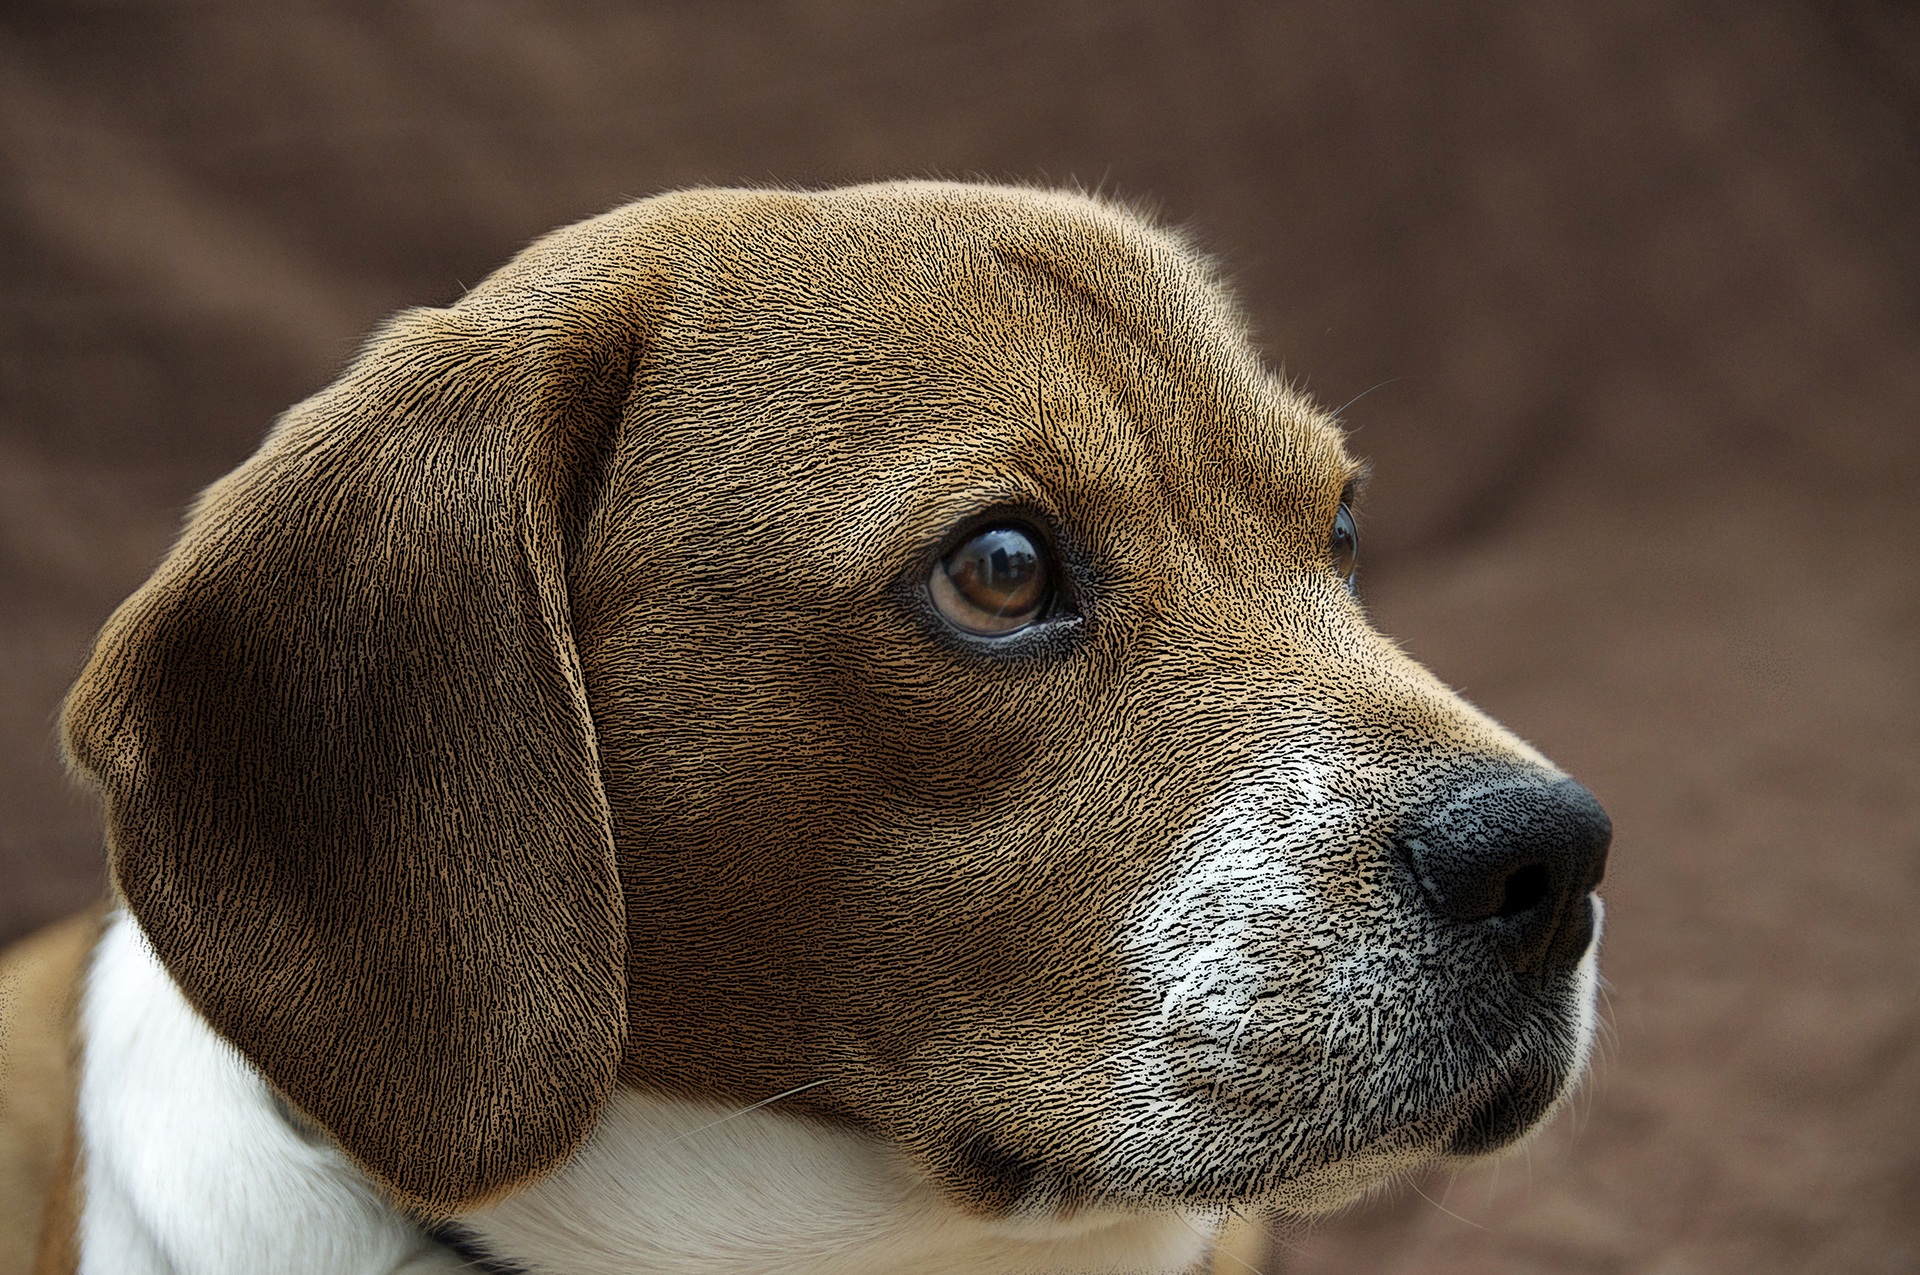
puppy, dog, animal, portrait, mammal, domestic animal, close up, race, nose, snout, vertebrate, quiet, dog breed, doggie, tenderness, dog like mammal, dog crossbreeds